October 2021 United Kingdom budget

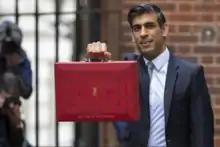
Rishi Sunak making the announcement of the autumn budget

The October 2021 United Kingdom budget, officially known as the Autumn Budget and Spending Review 2021. A Stronger Economy for the British People, was a budget statement made by Chancellor of the Exchequer Rishi Sunak on 27 October 2021. It was the third and final consecutive budget delivered by Sunak before his resignation in July 2022.